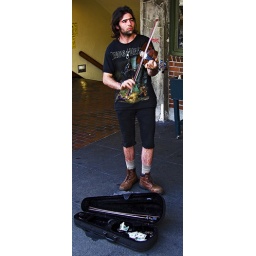
Many people here in Seattle dress like they woke up with their house on fire.